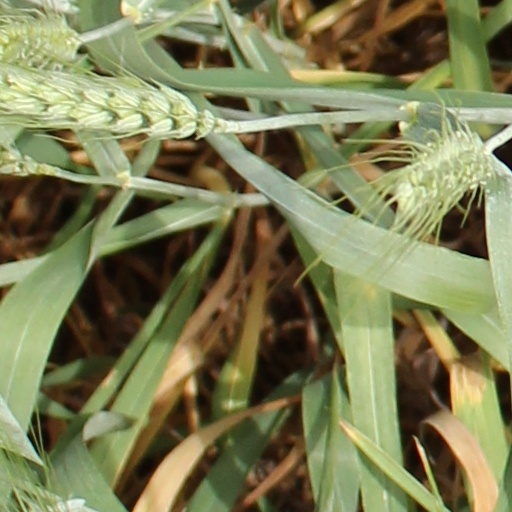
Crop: wheat